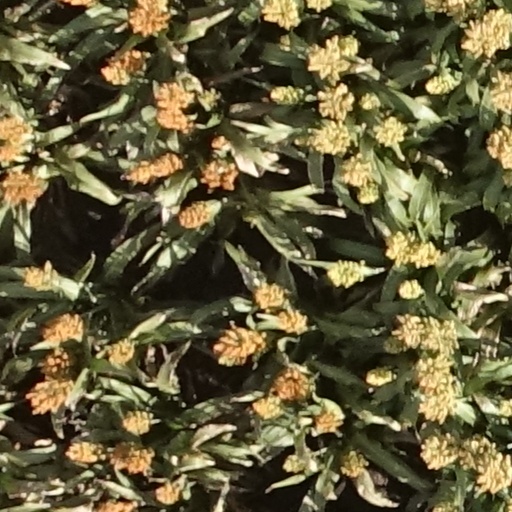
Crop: sorghum